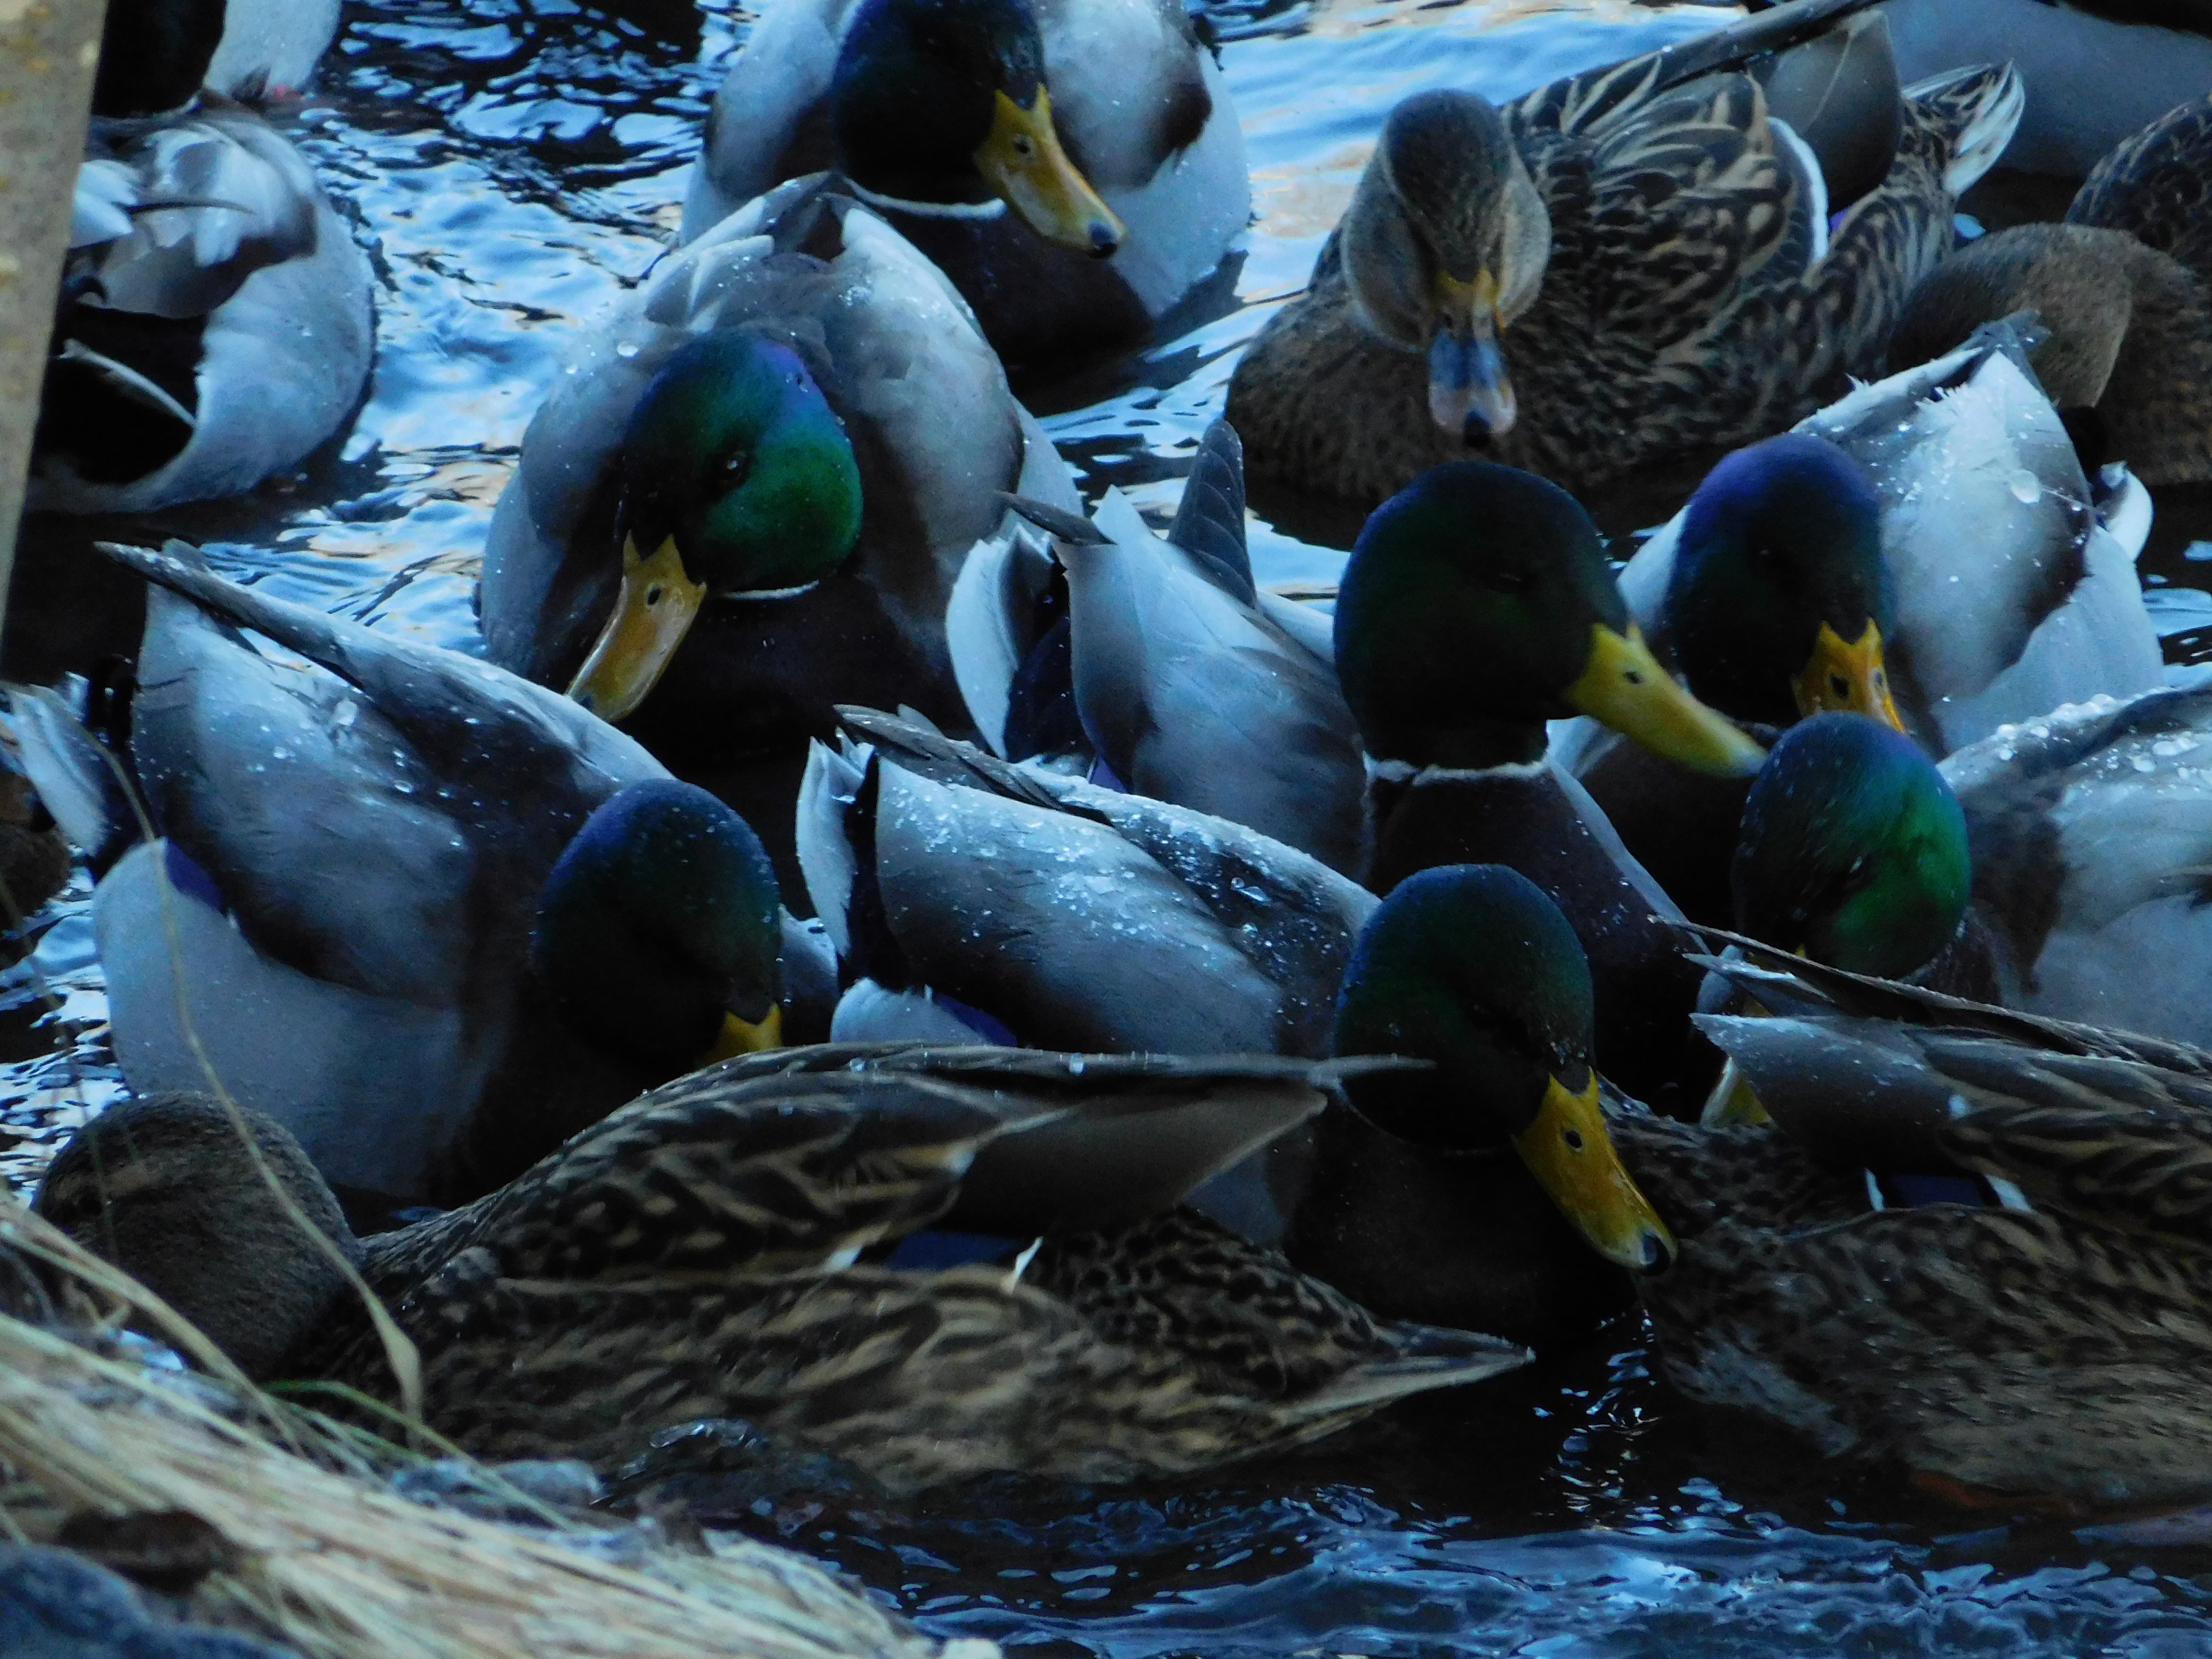
duck, bird, flock, swimming, water, water bird, mallard, fauna, ducks geese and swans, beak, waterfowl, organism, wildlife, livestock